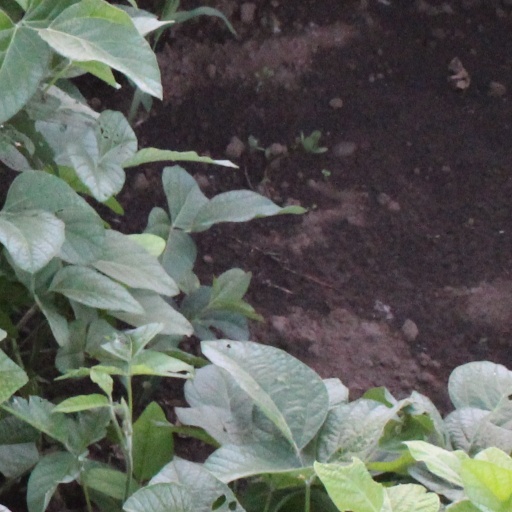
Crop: soybean